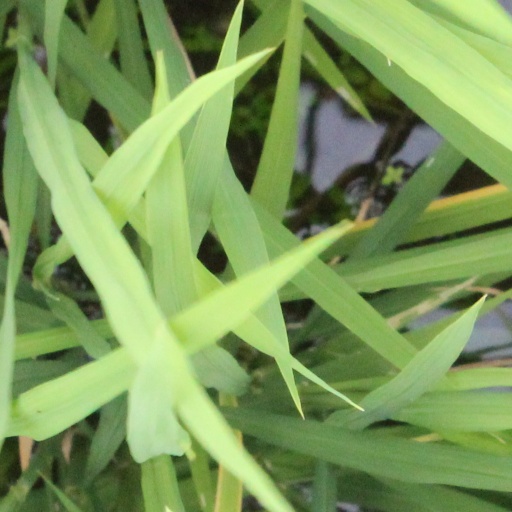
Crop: rice